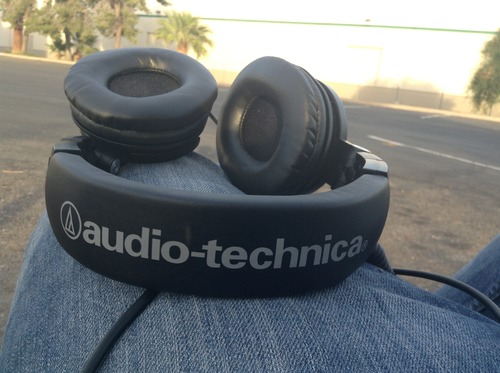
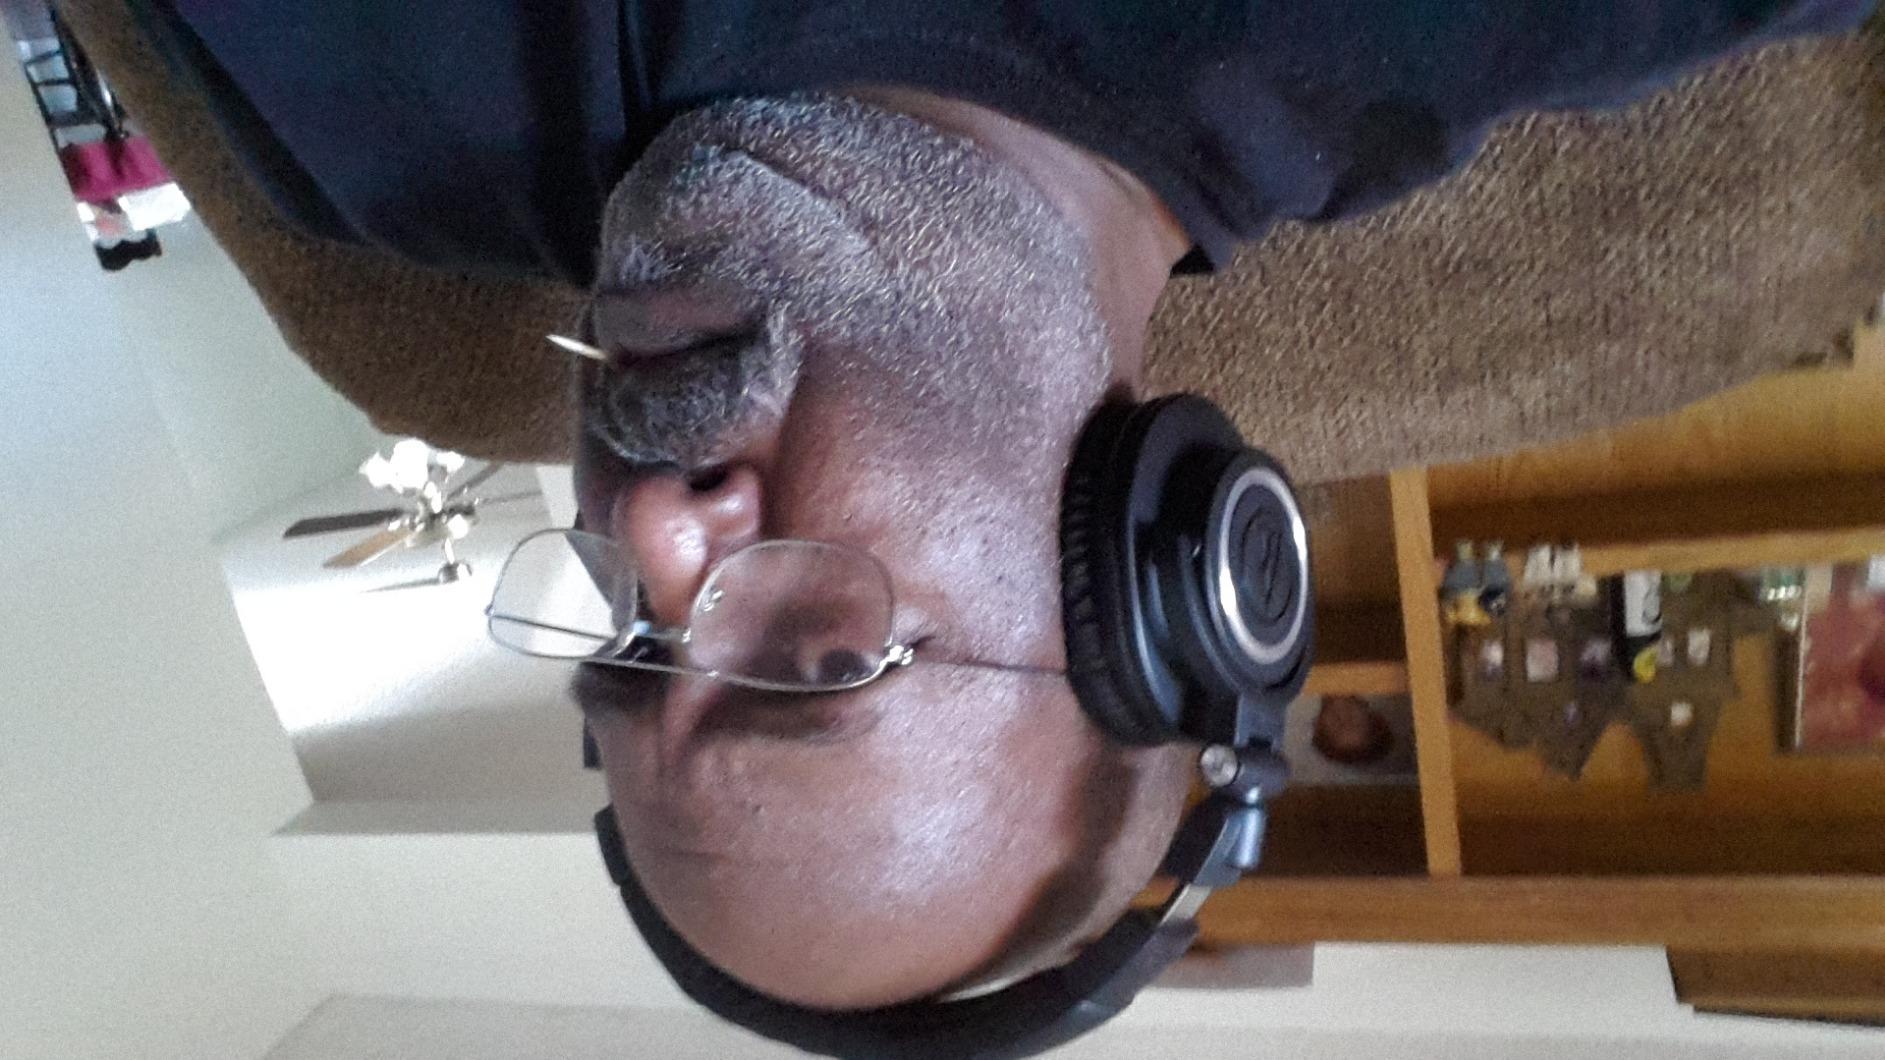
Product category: headphones
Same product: no